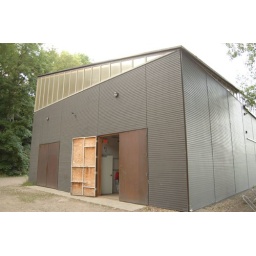
My one tourist stop, the Minnesota Rowing Club boat house by VJAA